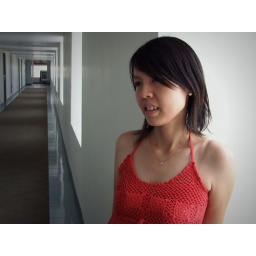
Fern in red dress